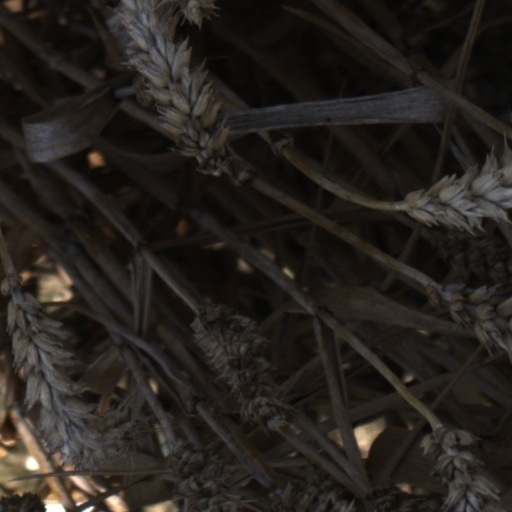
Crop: wheat